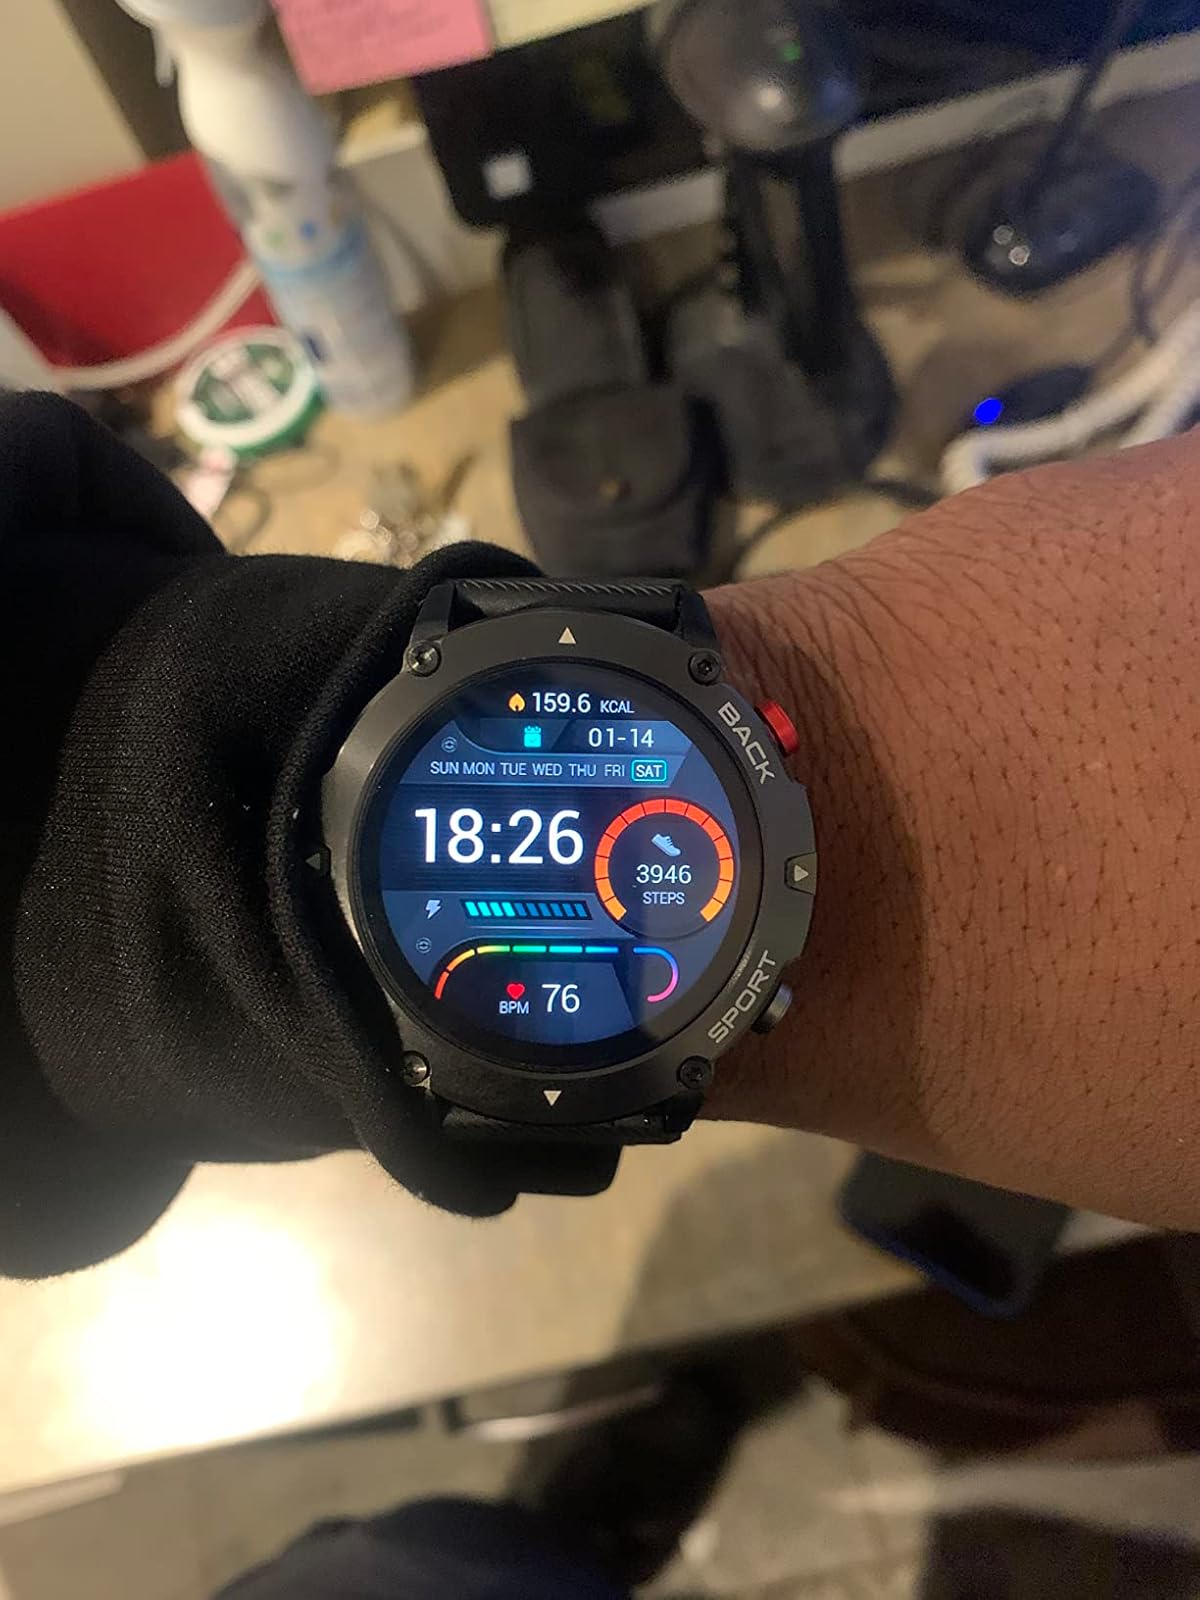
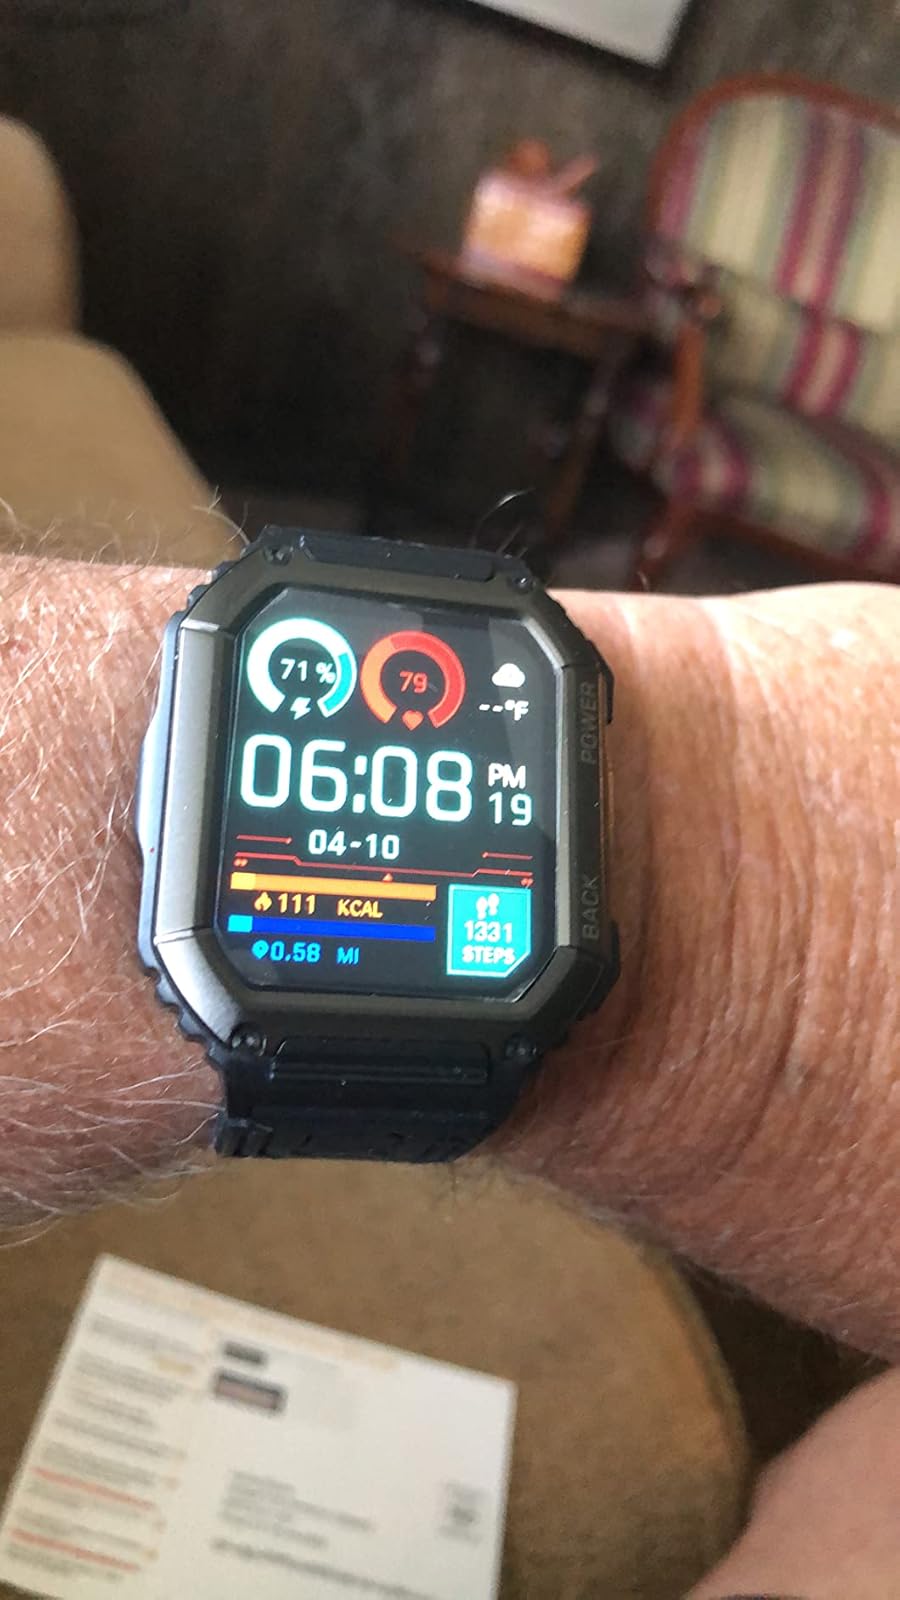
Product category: smartwatch
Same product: no